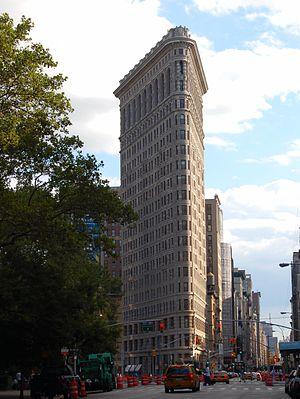
Le célèbre Flatiron Building de New York (Manhattan) photographié en août 2008.